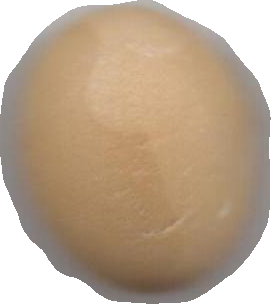
Variety: Grobogan